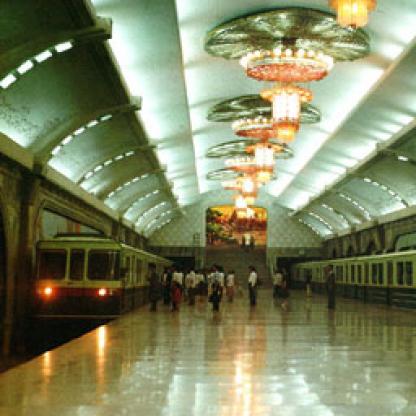
Scene: Indoor